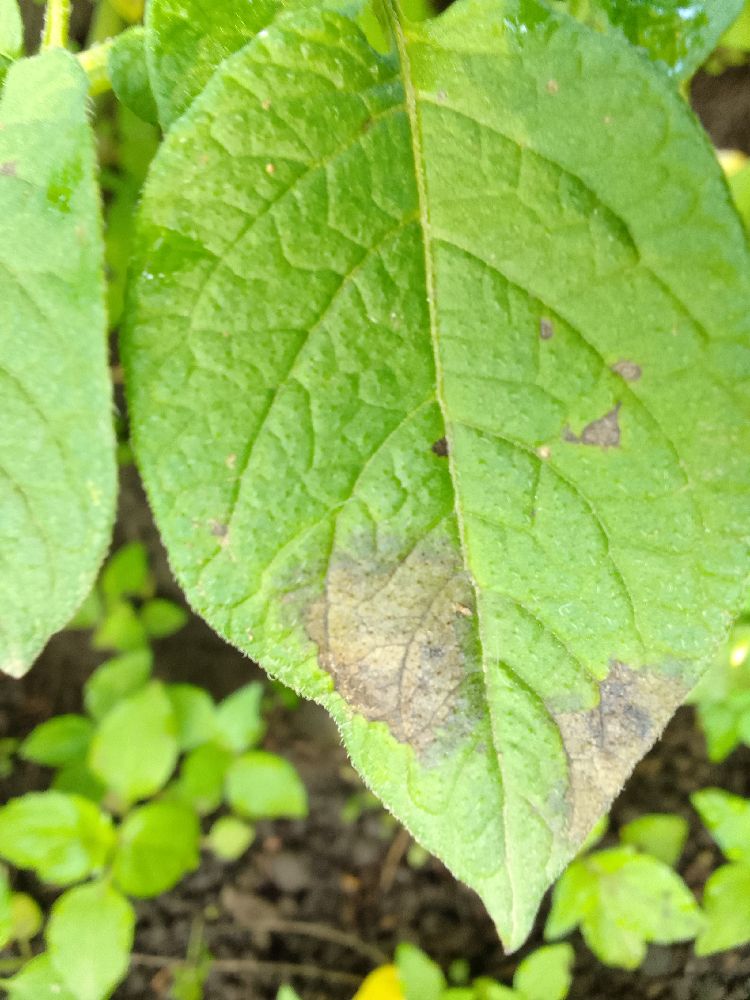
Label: Late blight